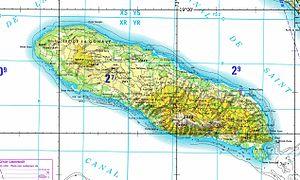
L'île de la Gonâve, est une île de la Caraïbe incorporée à Haïti. Elle se situe dans le golfe de la Gonâve.